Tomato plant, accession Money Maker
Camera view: bottom (45 deg); turntable rotation: 0 degrees
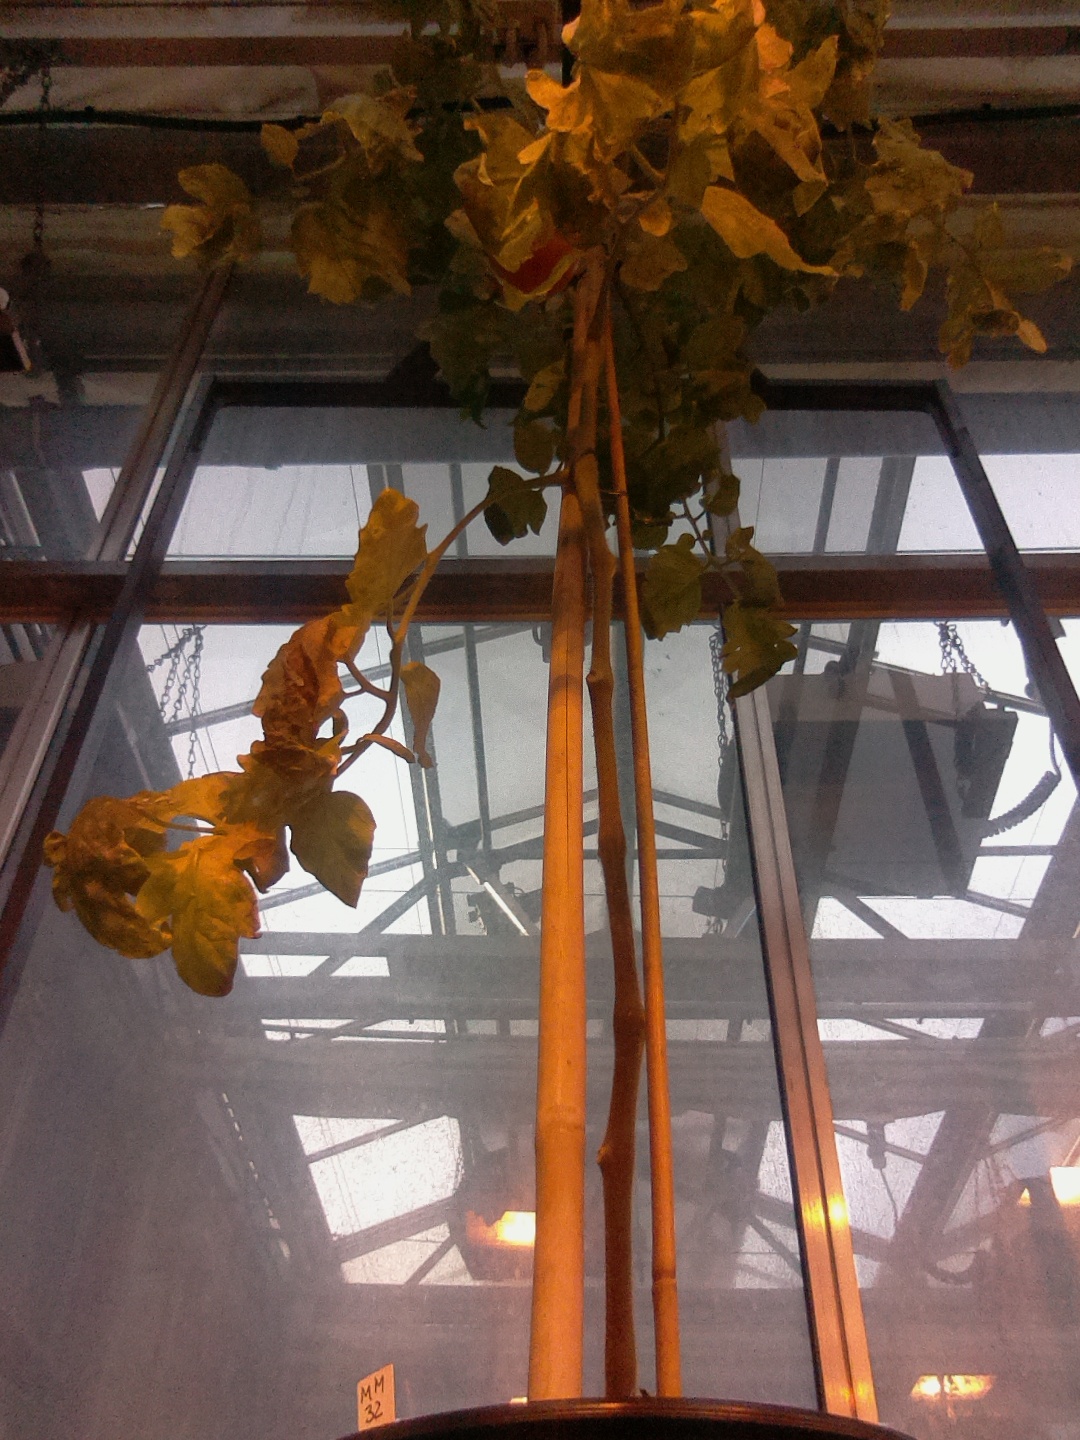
BBCH growth stage 80: fruits start showing typical ripe color (orange -> red)